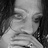
Emotion: sad